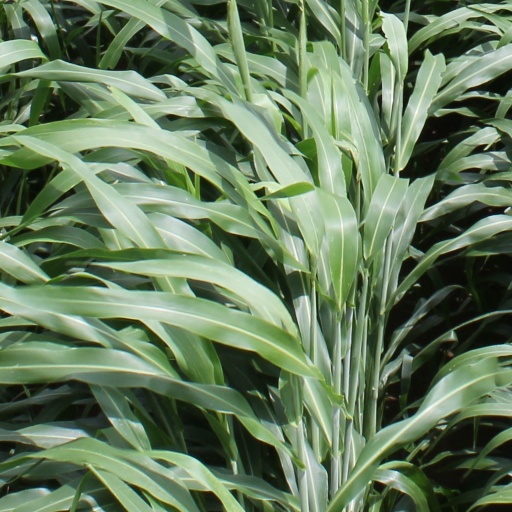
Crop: sorghum